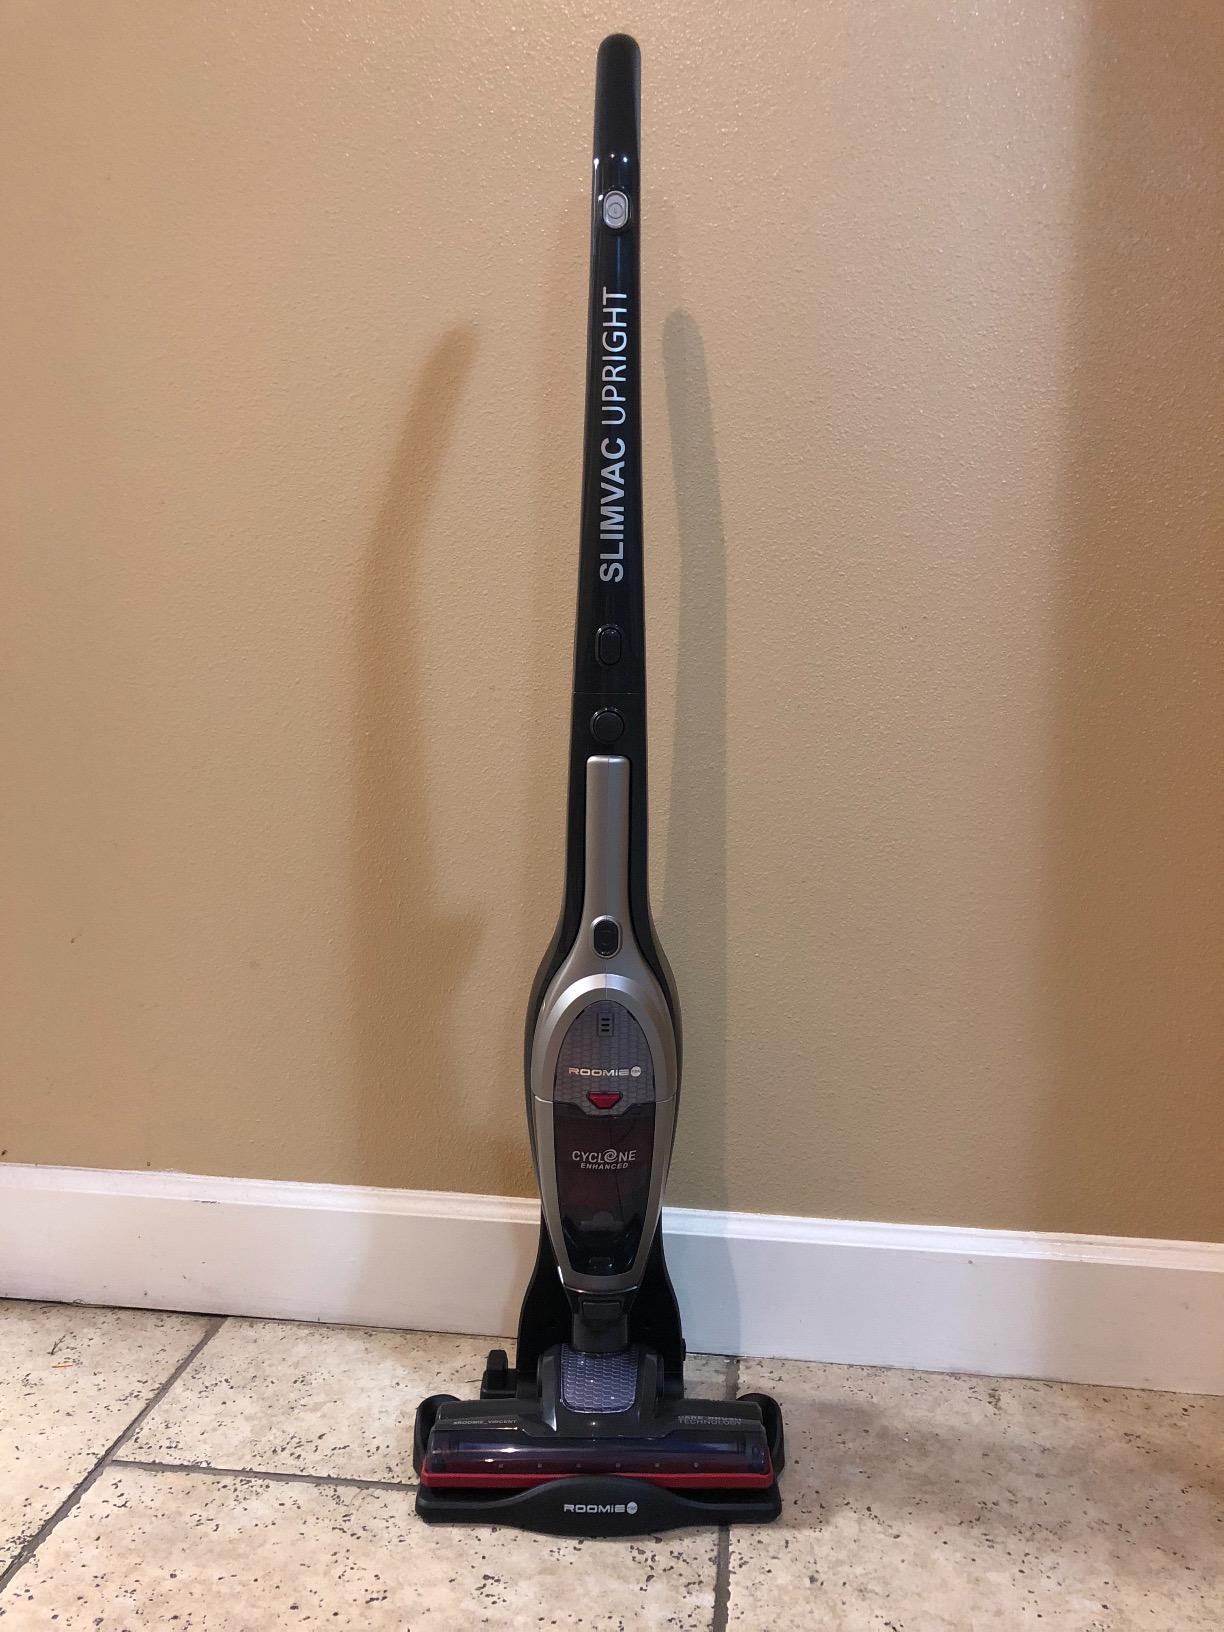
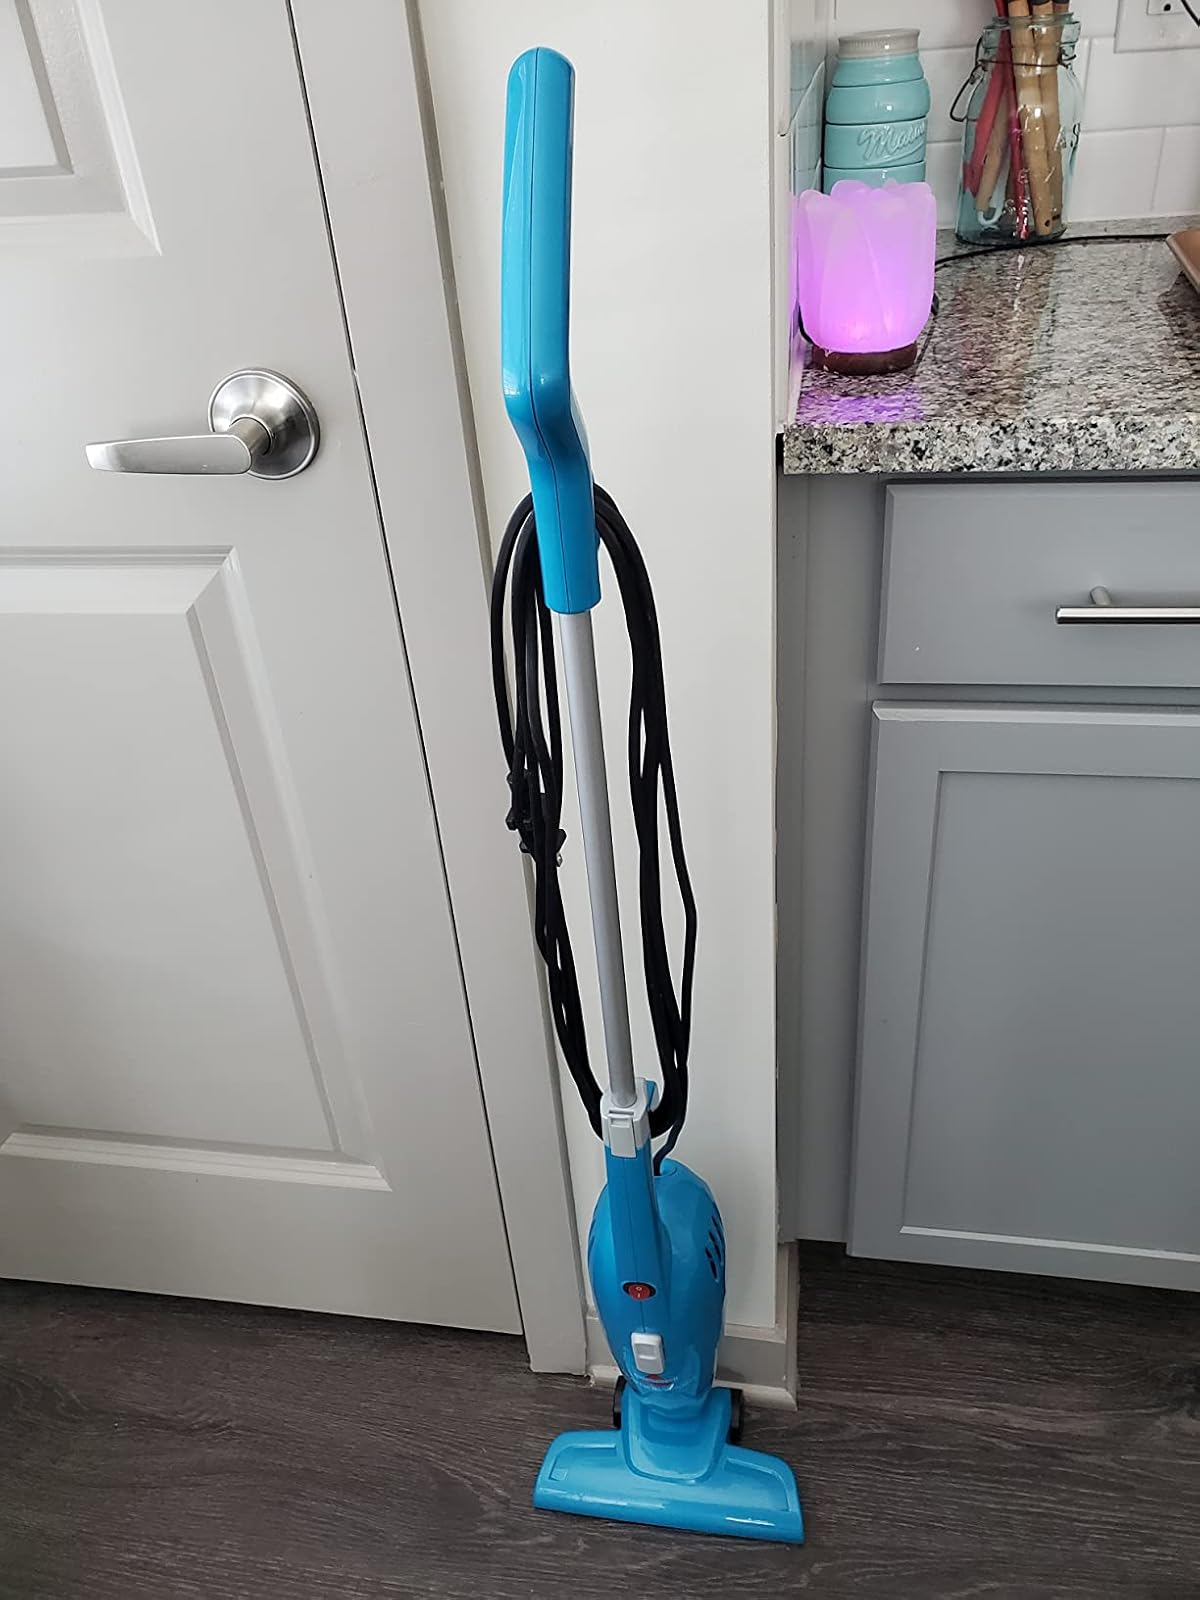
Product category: items_vacuum
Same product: no